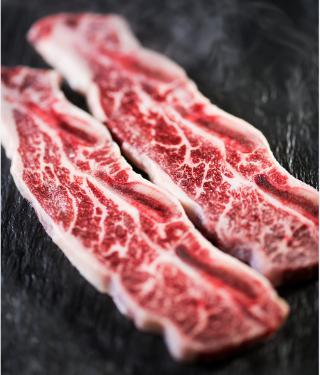
Label: Wagyu